Edward Joseph Lowe

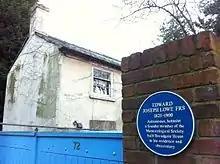
Broadgate House in Beeston, Nottinghamshire, Lowe's observatory and residence

Lowe was born in Highfield House, University Park, Nottinghamshire, into a well-off family. The son of Alfred Joseph Lowe, he began his scientific observations at the age of 15. His father had a keen scientific interest, especially in relation to astronomy and meteorology, enthusiasms he passed on to his son. Lowe's interest in ferns led to his studying them. His most noted work was "Ferns: British and Exotic" and consisted of eight illustrated volumes published in London by Groombridge and Sons in 1856. The bookplates of which were drawn by A. F. Lydon and engraved by Benjamin Fawcett. He collaborated on observations of luminous meteors with Professor Baden Powell of Oxford. Lowe invented the dry powder test for ozone in the atmosphere.